Château du Petit-Ringelstein

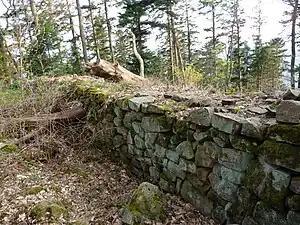
West wall; dry stone walling of the enceinte

The Château du Petit-Ringelstein (or Château du Petit-Ringelsberg) is a ruined castle in the "commune" of Oberhaslach in the Bas-Rhin "département" of France. It is sited on a small summit that it surrounds with its enceinte constructed of dry stone walls.